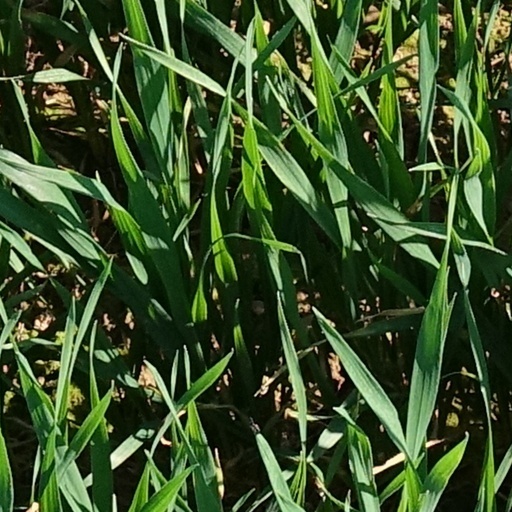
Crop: wheat